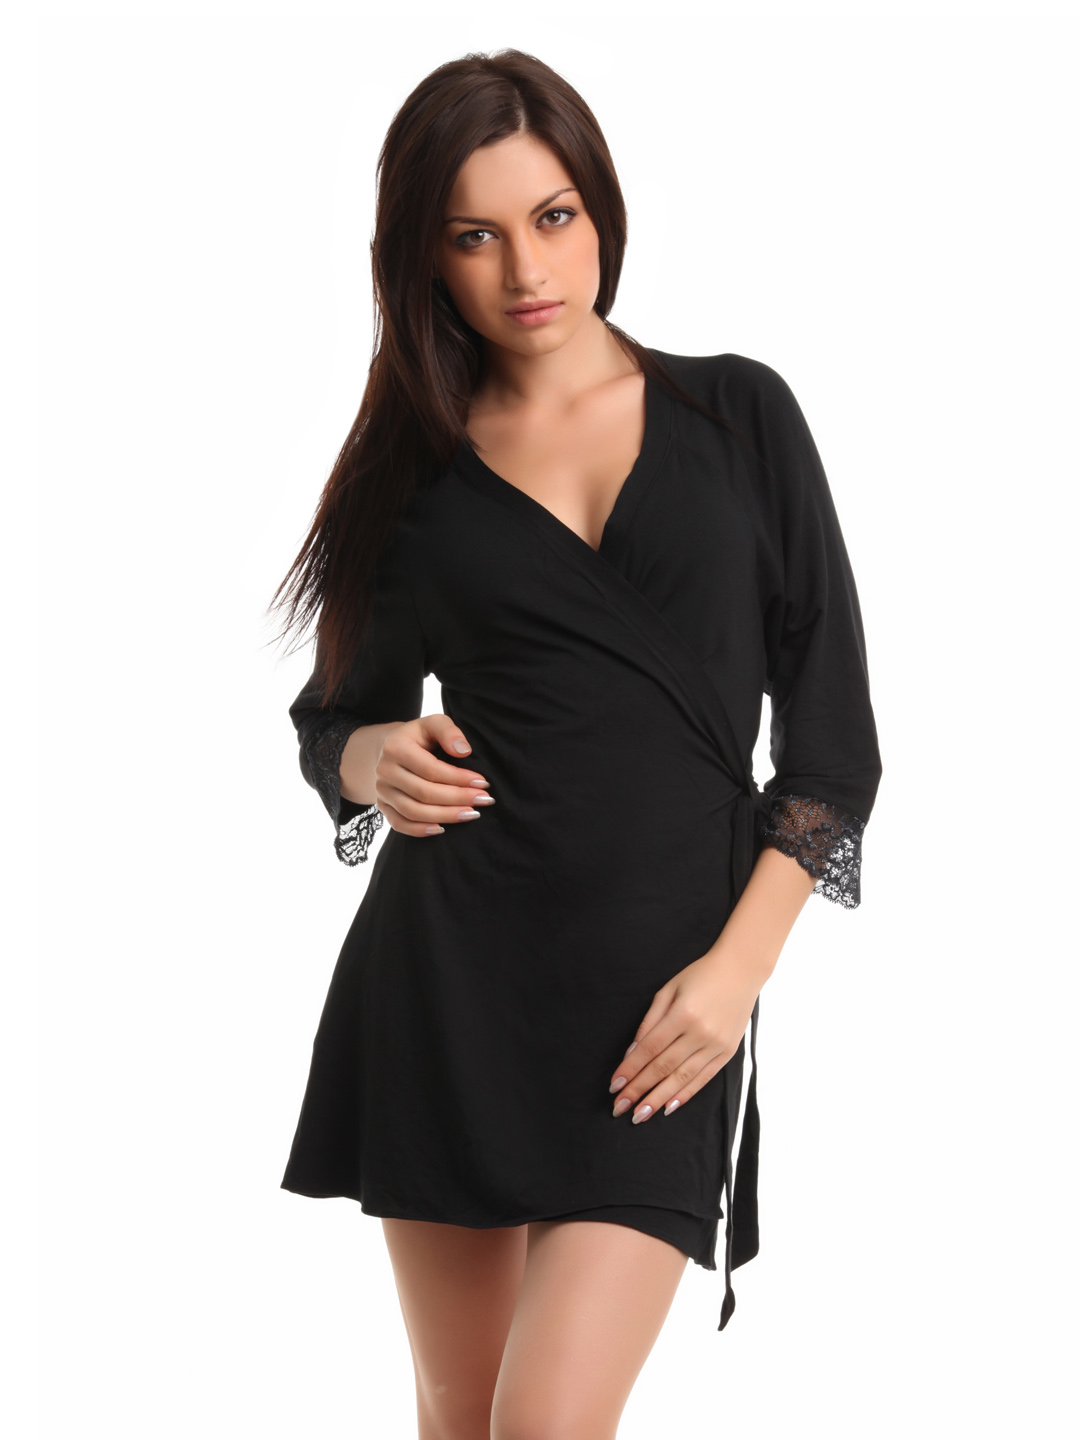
Amante Black Robe
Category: Apparel / Loungewear and Nightwear / Robe
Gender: Women
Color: Black
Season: Winter 2015
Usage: Casual